Sky position (RA, Dec in degrees): 127.066, 30.352
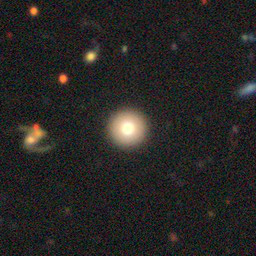
Galaxy morphology: Round Smooth Galaxies